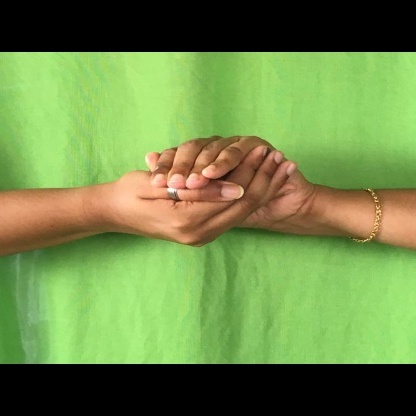
Mudra: Samputa